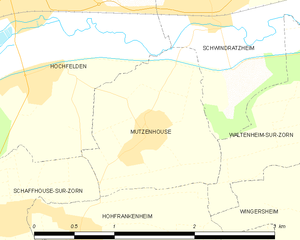
Carte des communes françaises